Abolitionism

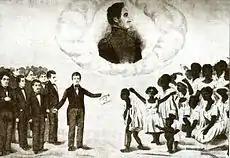
José Gregorio Monagas abolished slavery in Venezuela in 1854.

During the early 19th century, slavery expanded rapidly in Brazil, Cuba, and the United States, while at the same time the new republics of mainland Spanish America became committed to the gradual abolition of slavery. During the Spanish American wars for independence (1810–1826), slavery was abolished in most of Latin America, though it continued until 1873 in Puerto Rico, 1886 in Cuba, and 1888 in Brazil (where it was abolished by the "Lei Áurea", the "Golden Law"). Chile declared freedom of wombs in 1811, followed by the United Provinces of the River Plate in 1813, Colombia and Venezuela in 1821, but without abolishing slavery completely. While Chile abolished slavery in 1823, Argentina did so with the signing of the Argentine Constitution of 1853. Peru abolished slavery in 1854. Colombia abolished slavery in 1851. Slavery was abolished in Uruguay during the "Guerra Grande", by both the government of Fructuoso Rivera and the government in exile of Manuel Oribe.